Francis Drake's circumnavigation

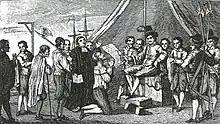
Trial of Thomas Doughty – he would later be executed at San Julian

By 3 June both Doughty and his brother, John, who had been defending him, had been put under house arrest, and the sailors were forbidden from interacting with them. Drake accused Doughty of being "a conjurer and a seditious person," and his brother of being "a witch and a poisoner."